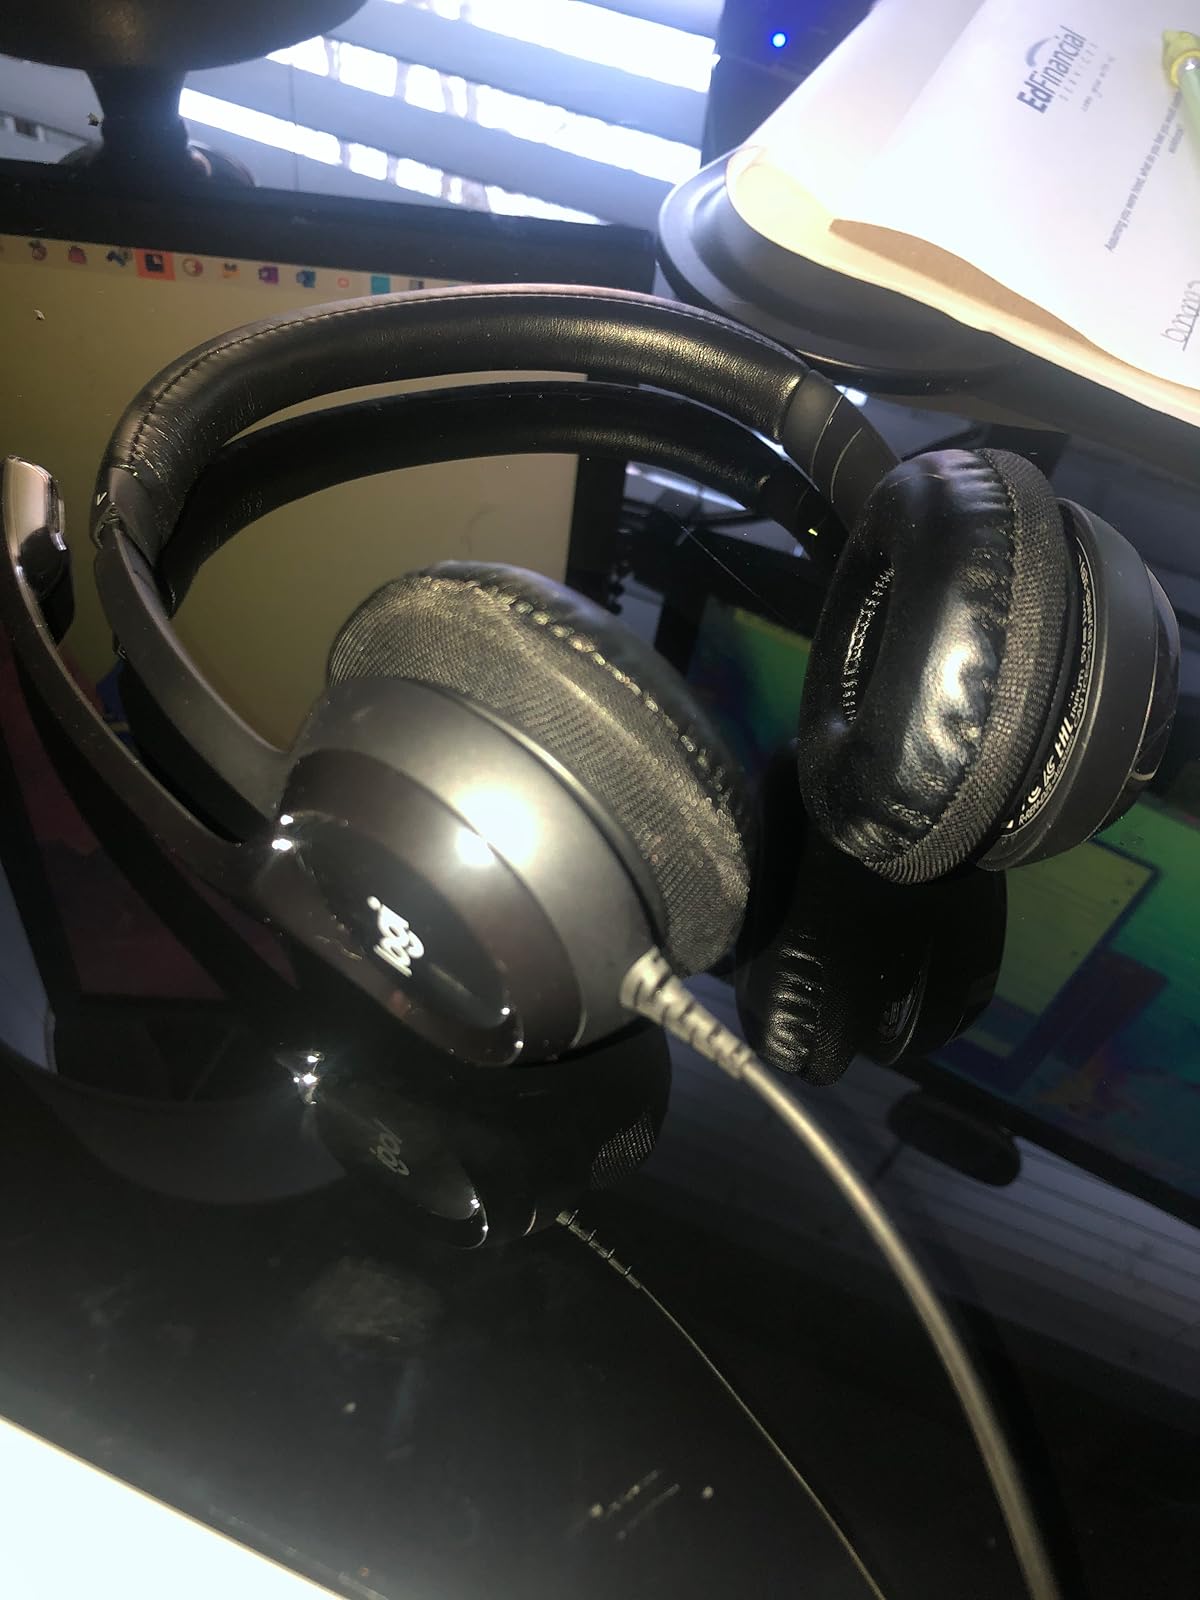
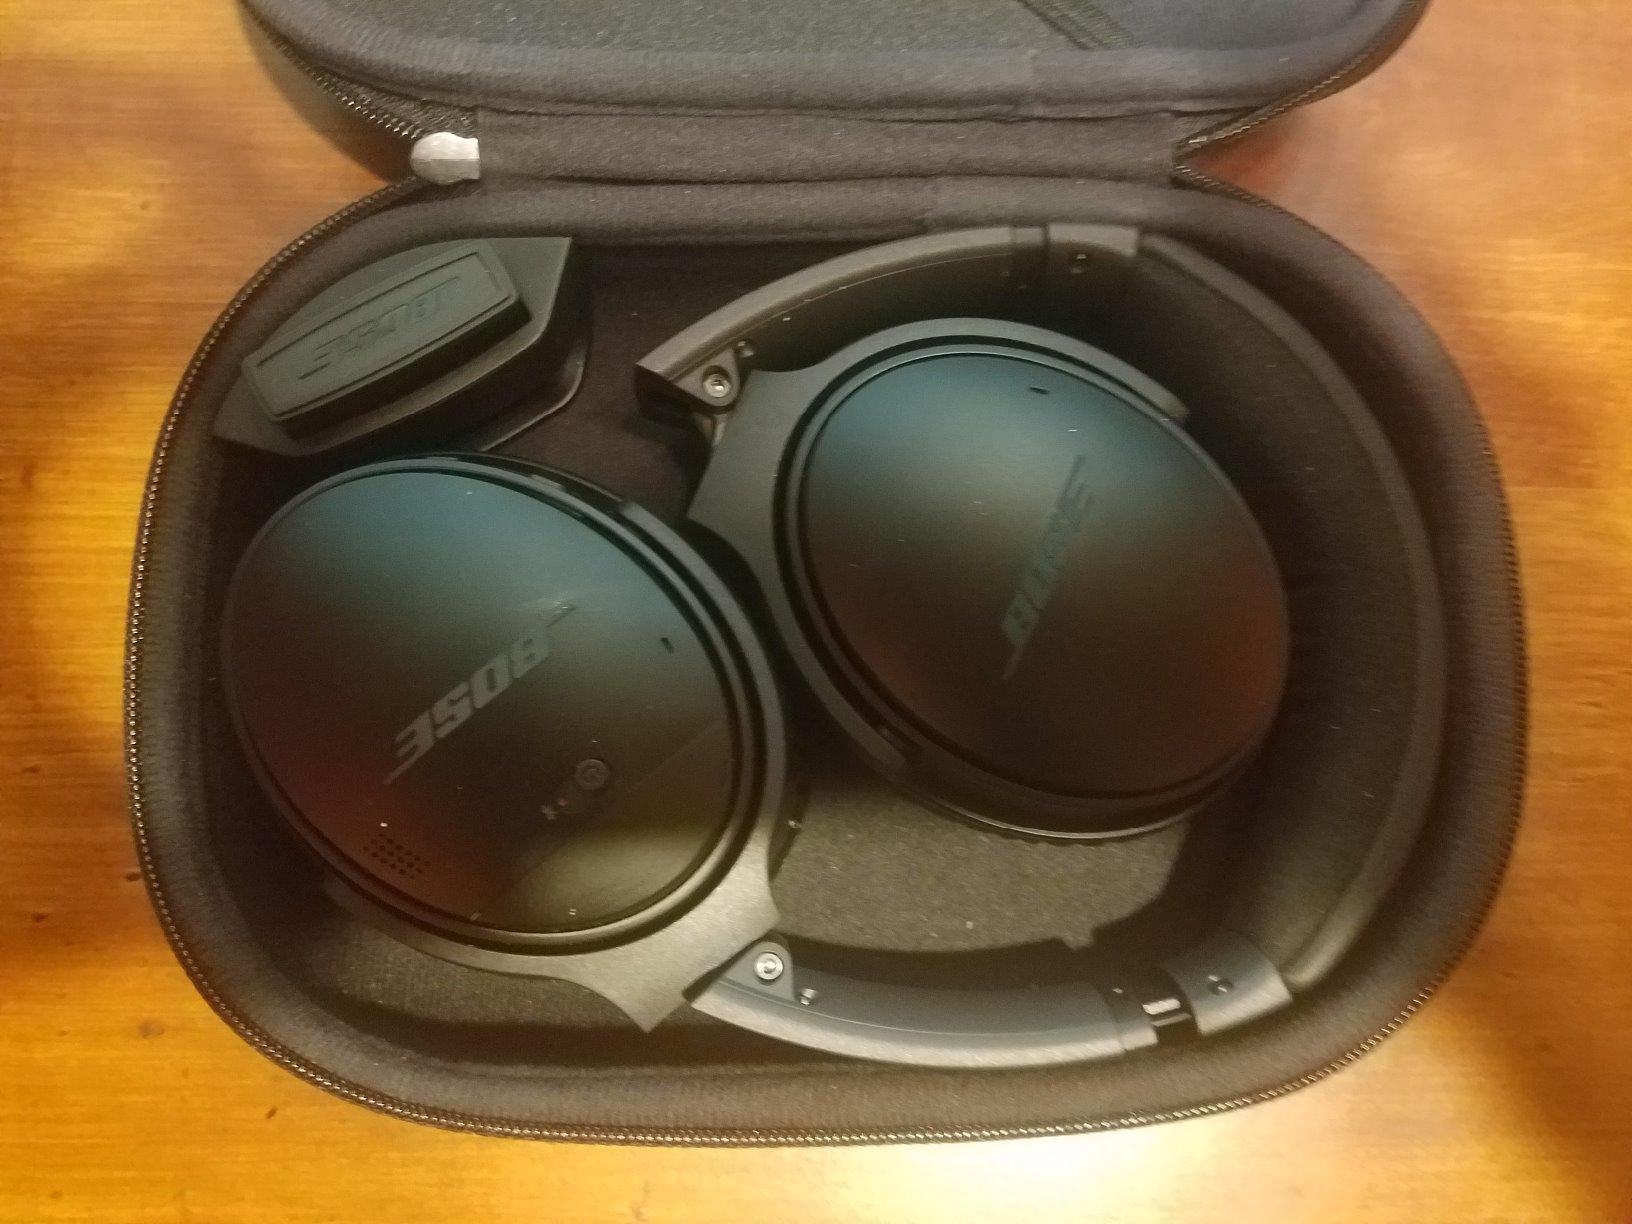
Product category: headphones
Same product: no